Korean folklore

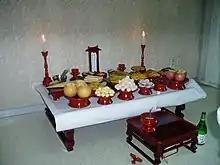
A traditional Korean table set for Jerye(Jesa)

The capping ceremony was the coming-of-age ceremony, which marked the entry of adult from the world of childhood. People were recognized as full members of society after they went through this custom. It was traditional to wear a cap with a topknot on during this event. The second important occasion was the marriage. There were rituals for discussing marriage, exchanging gifts and exchanging letters. Marriages were arranged by families rather than made out of love. Funerals involved a strict system of mourning robes, and there was a system of wearing mourning robes and residing next to the parent's grave for three years, again based on Chinese precedent. Confucian-style burial and Buddhist-style cremation coexisted and continue to coexist. Following Confucian protocol, the ancestral rites—performed to commemorate the deceased on death anniversaries and on major holidays—were held for the great-great-grandparents, who were the oldest generation of ancestors that someone could plausibly have known personally. In East Asian custom, the definition of unmarrigeable kin extends to those who share the same great-great-grandparent.